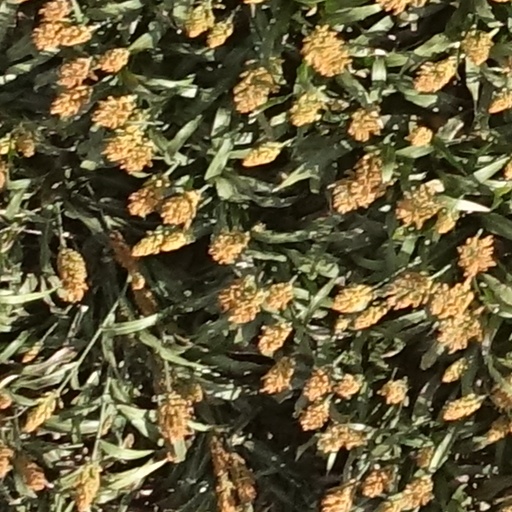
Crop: sorghum